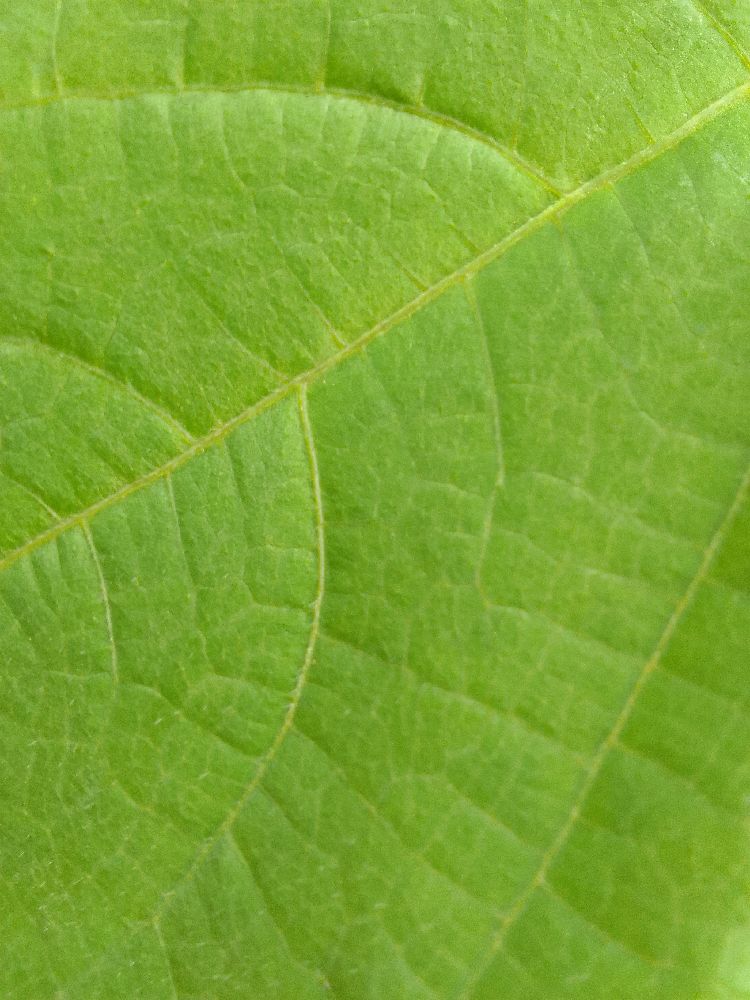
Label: healthy